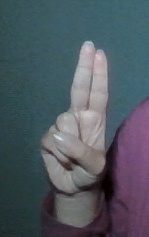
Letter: taa